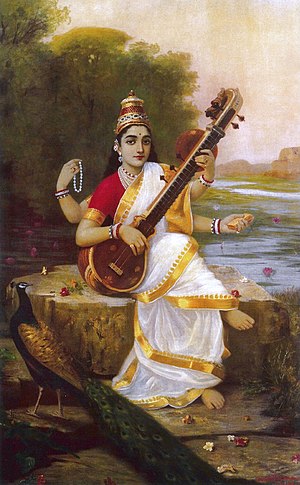
Sarasvati
Saraswati malet af Raja Ravi Varma
Sarasvati er hinduismens gudinde for musik og viden. Hun er Brahmas kone.